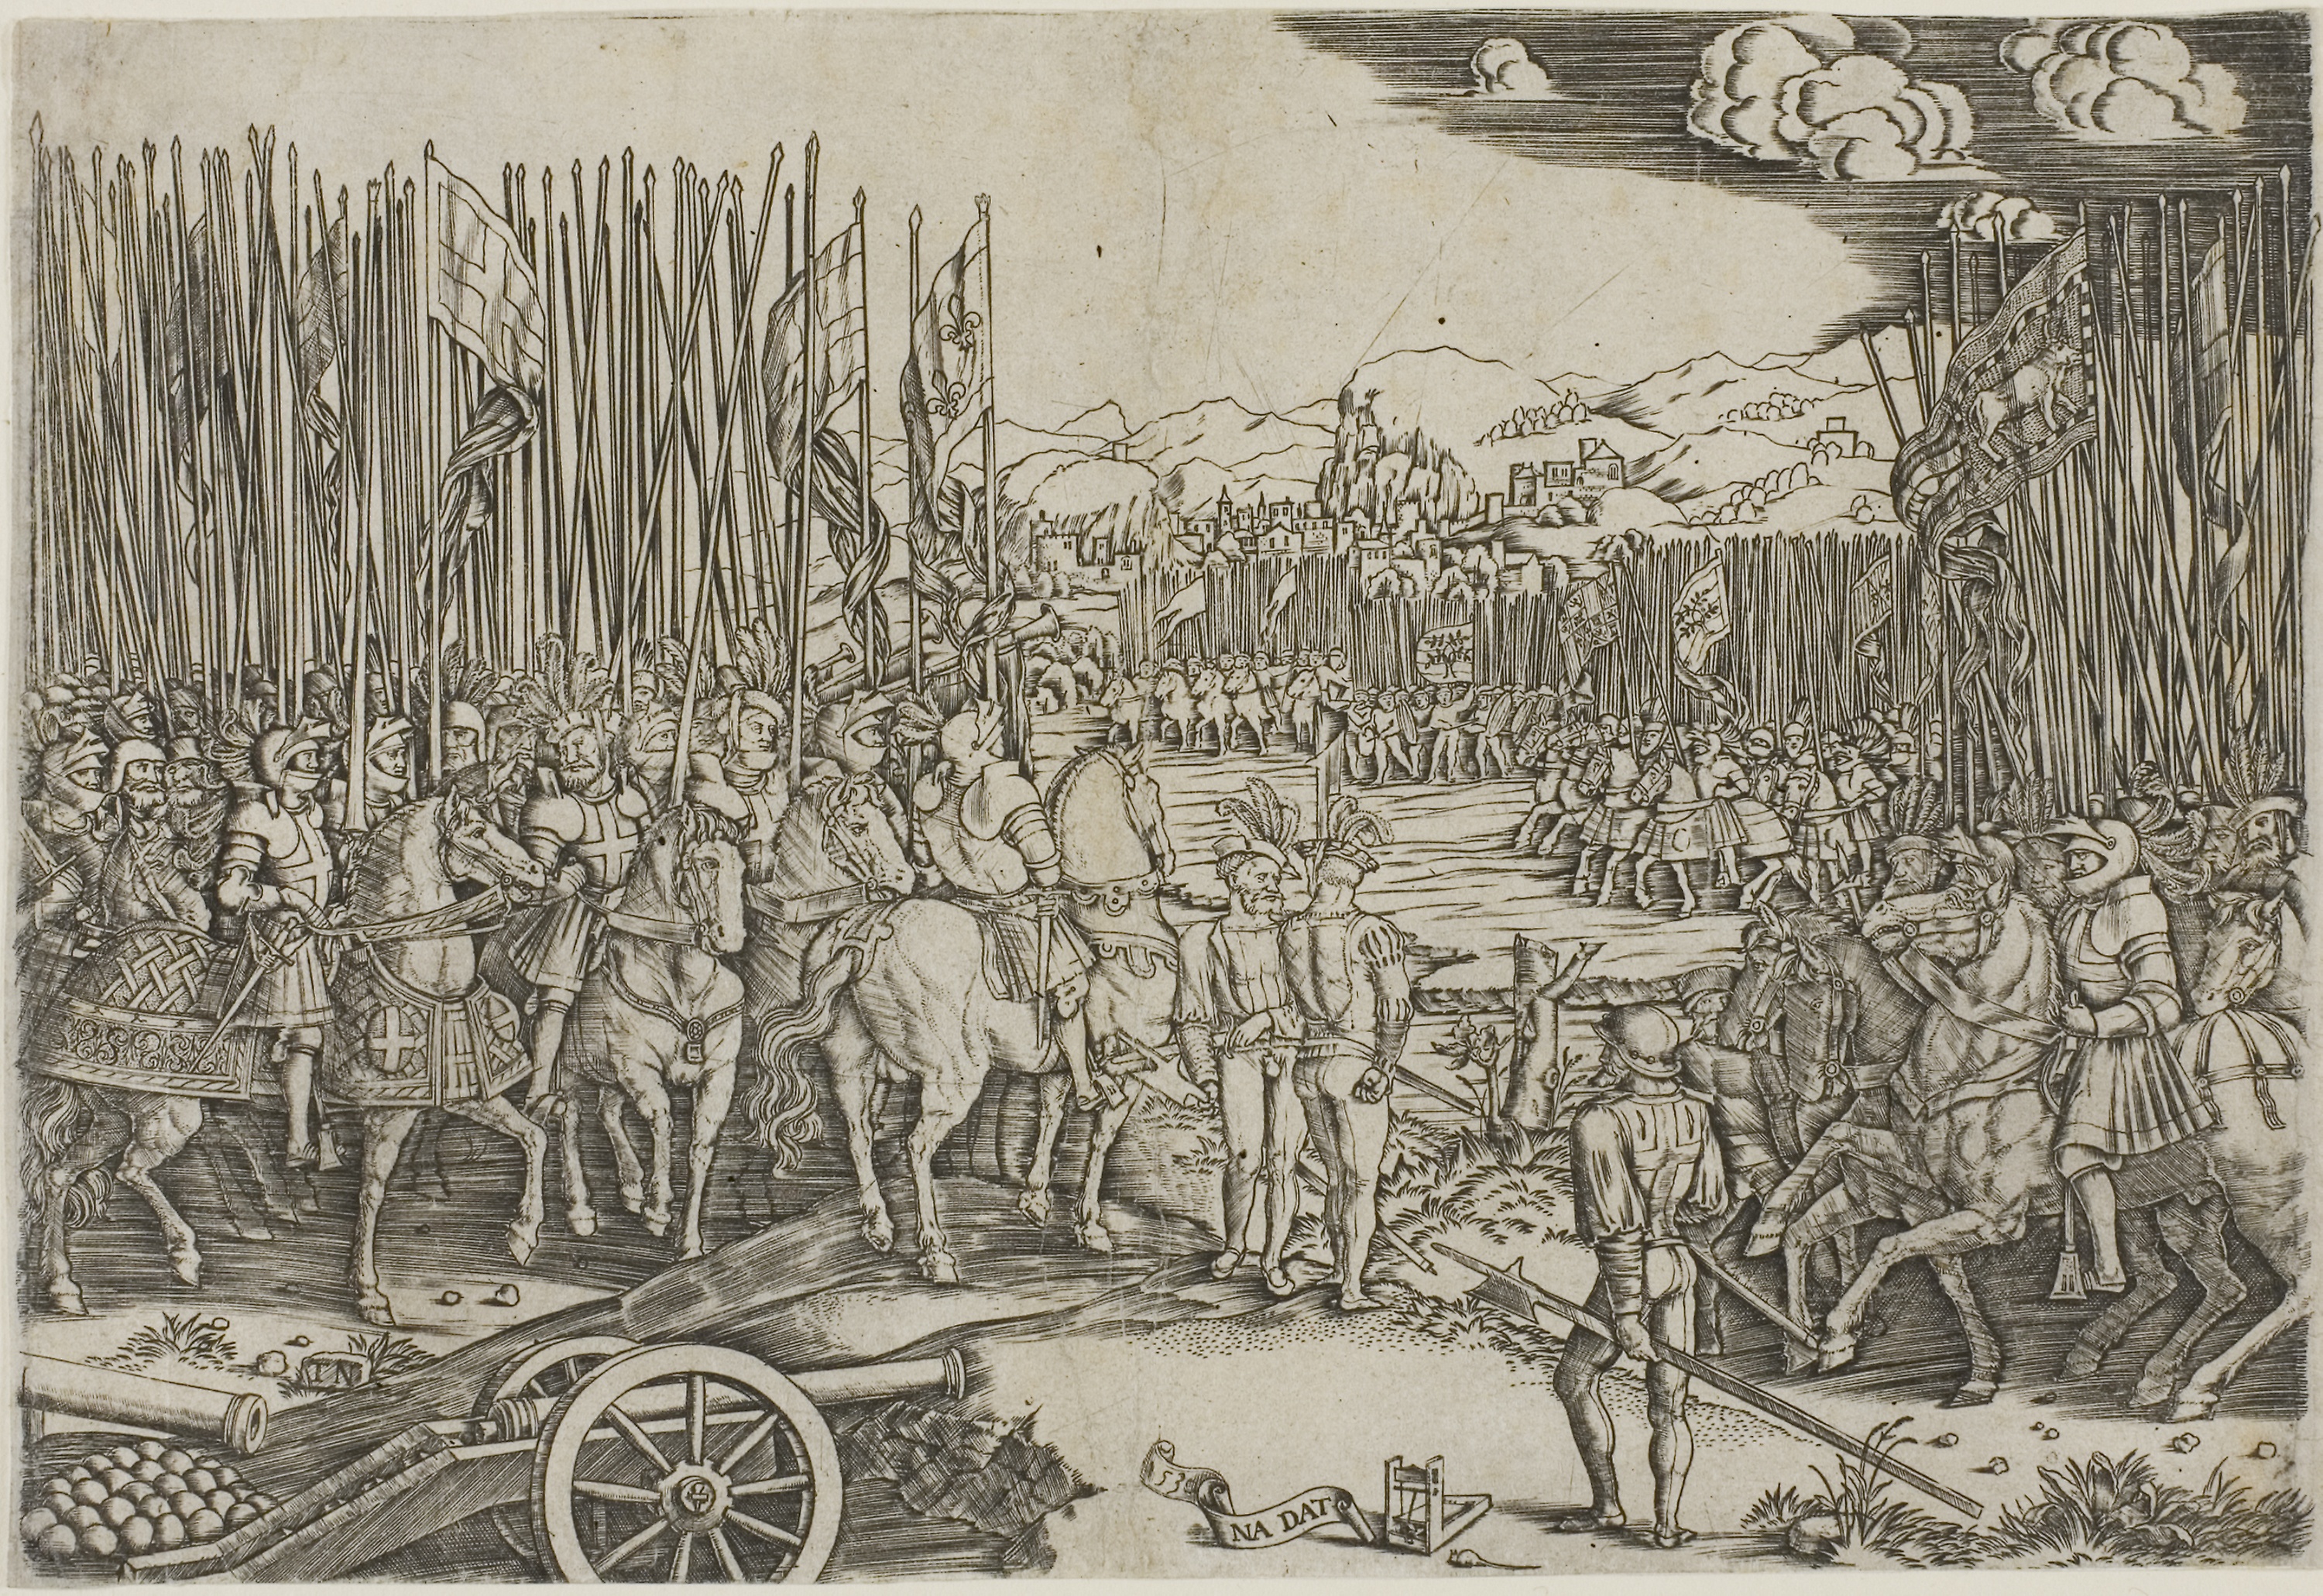
art, black and white, history, tree, visual arts, drawing, sketch, illustration, middle ages, artwork, monochrome